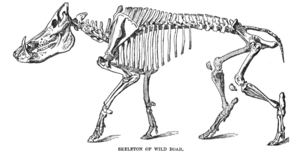
Svin (underorden) / Anatomi
Skelet af et vildsvin
Den biologiske underorden svin omfatter altædende, ikke-drøvtyggende parrettåede hovdyr, som udgøres af svine- og navlesvinfamilierne samt lignende uddøde familier. Historisk set har flodheste været regnet til svineordenen, men de klassificeres nu som søstergruppe til hvaler.